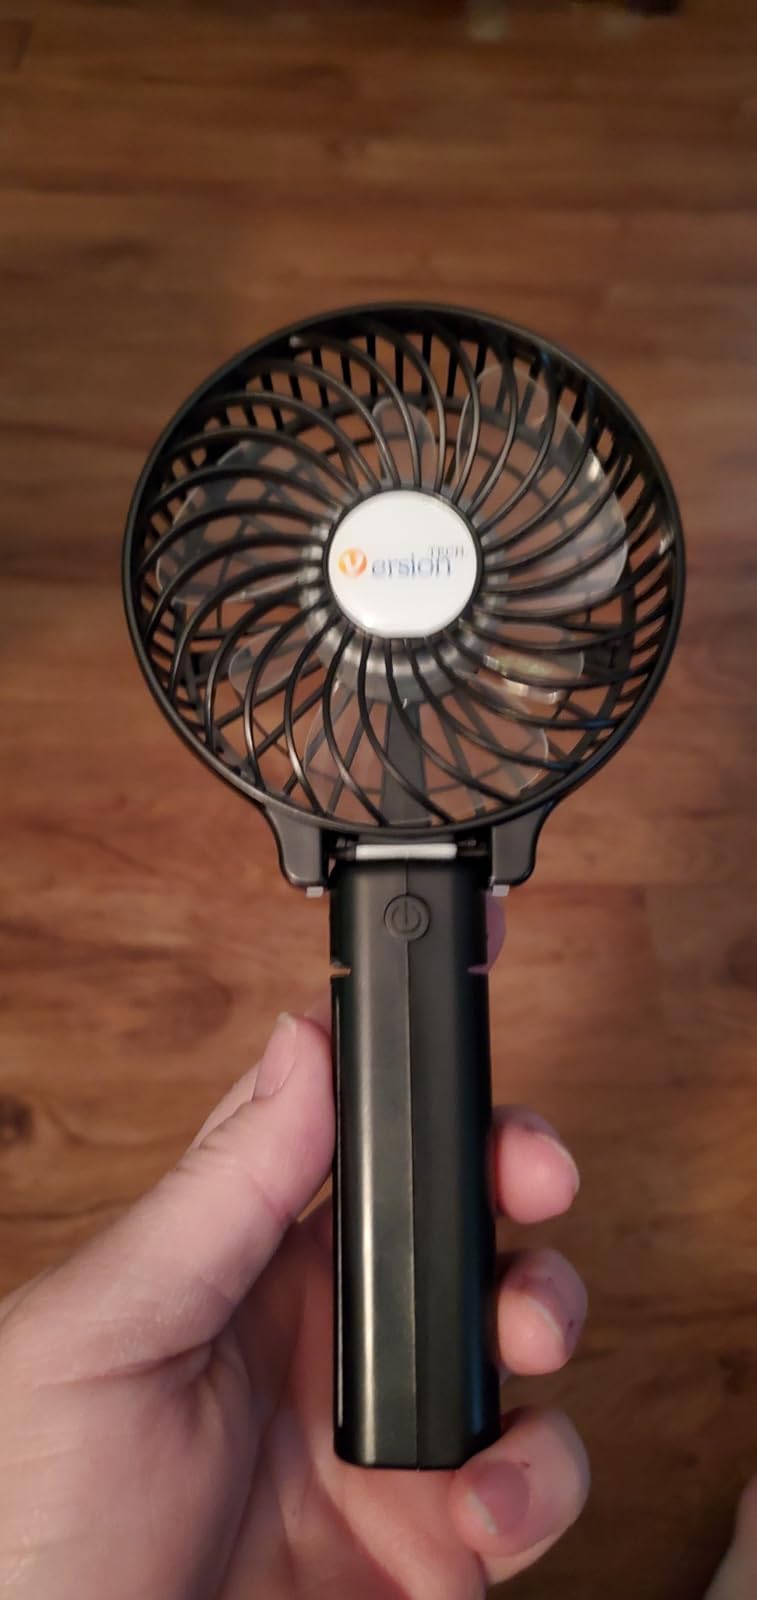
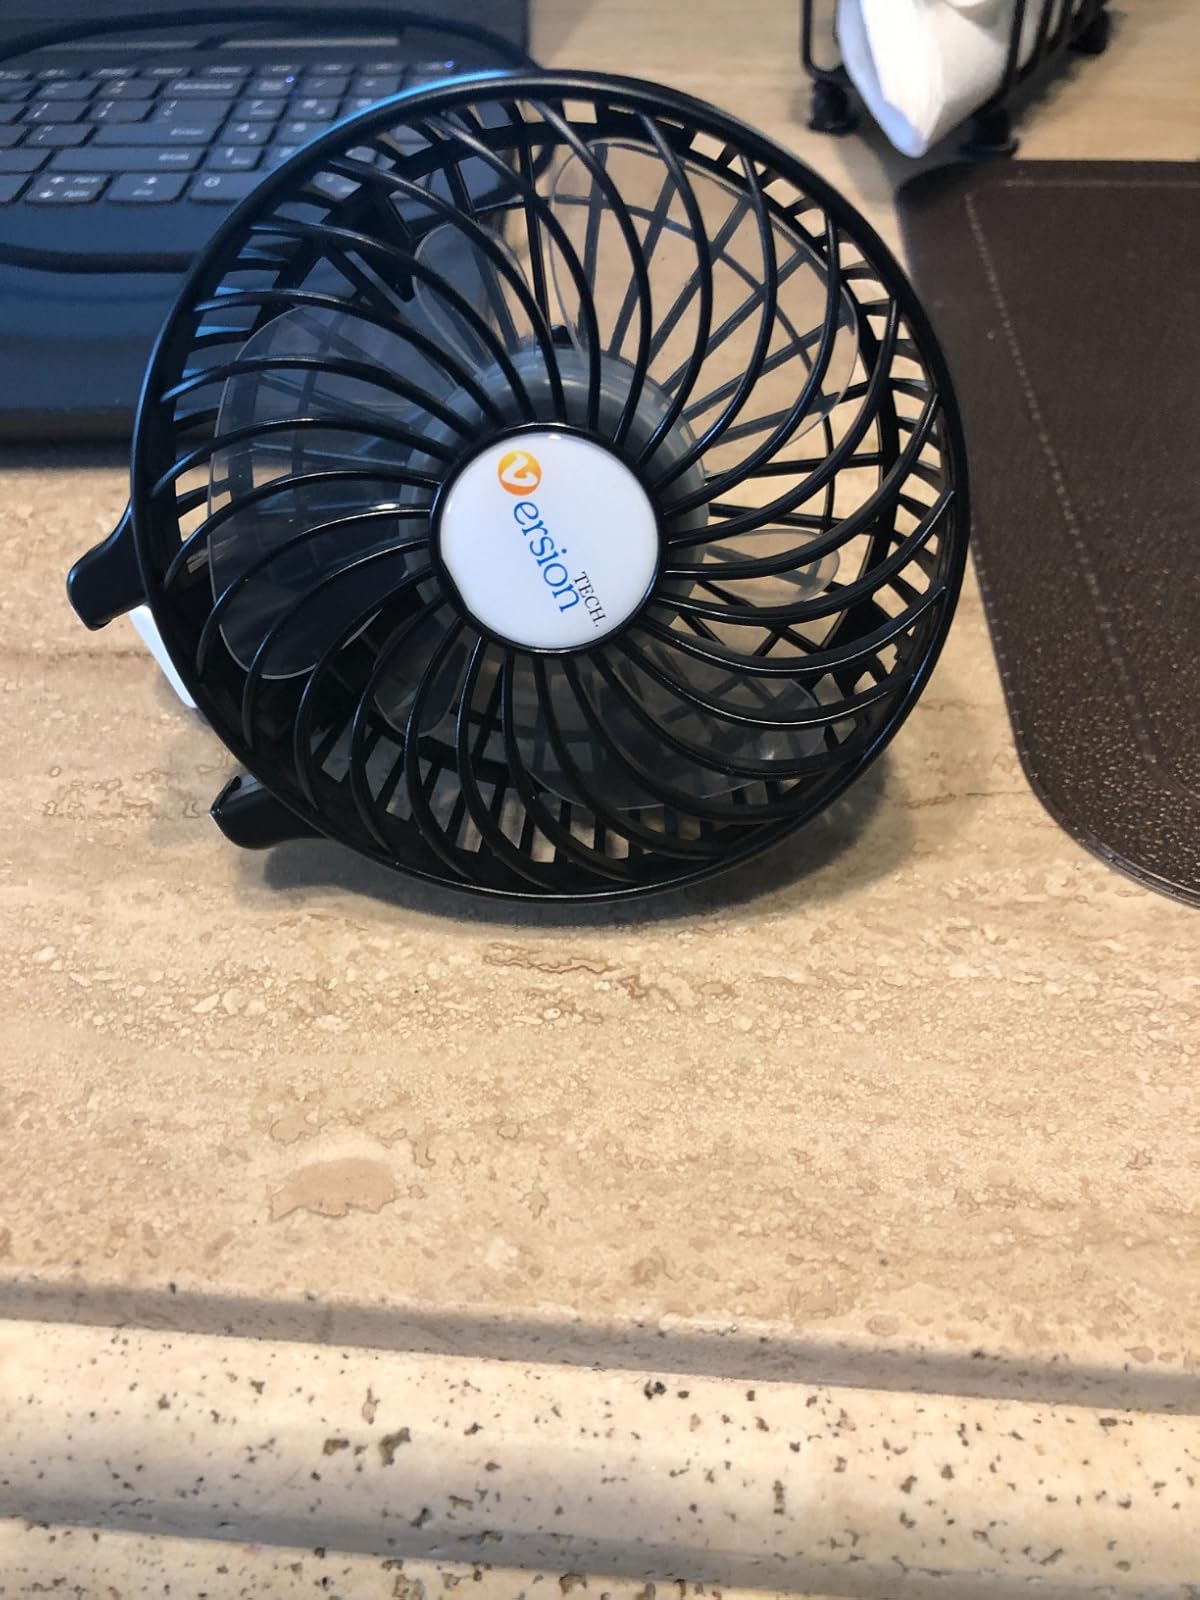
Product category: fan
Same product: yes